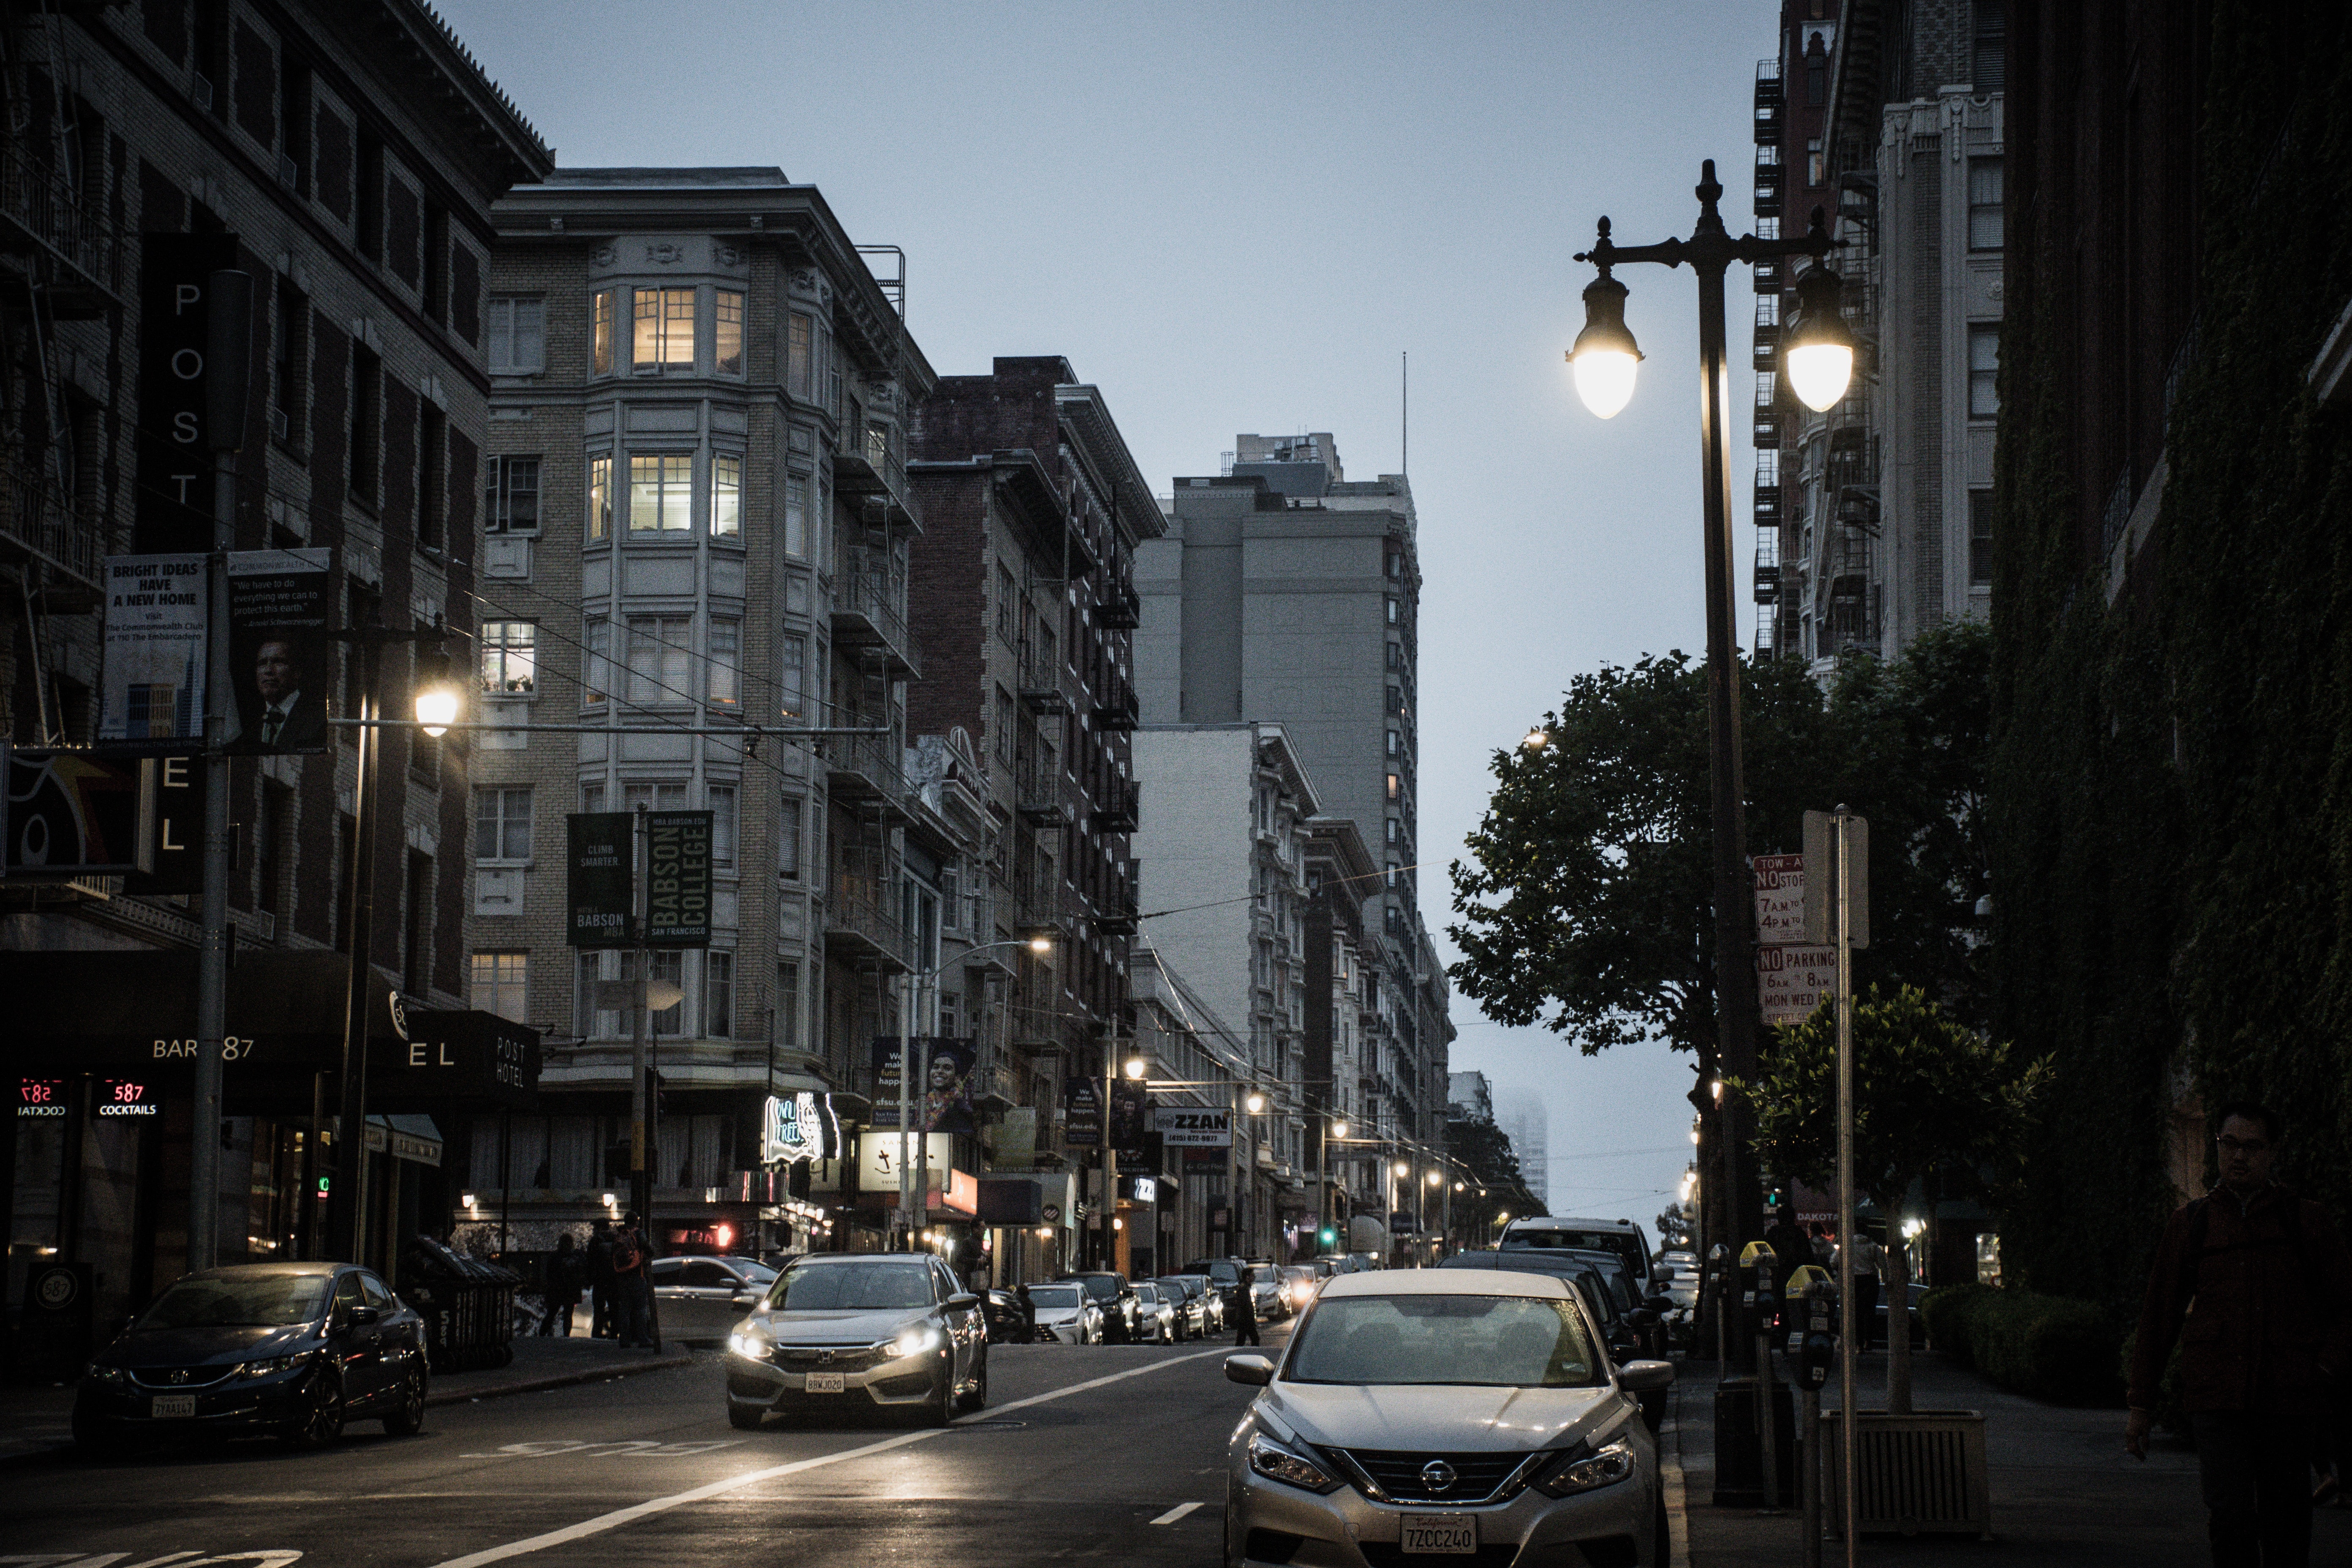
urban area, city, street, neighbourhood, town, metropolis, metropolitan area, night, human settlement, road, downtown, building, architecture, sky, infrastructure, evening, traffic, tree, street light, thoroughfare, mixed use, cityscape, lane, vehicle, residential area, road surface, house, plant, car, nonbuilding structure, dusk, alley, winter, skyscraper